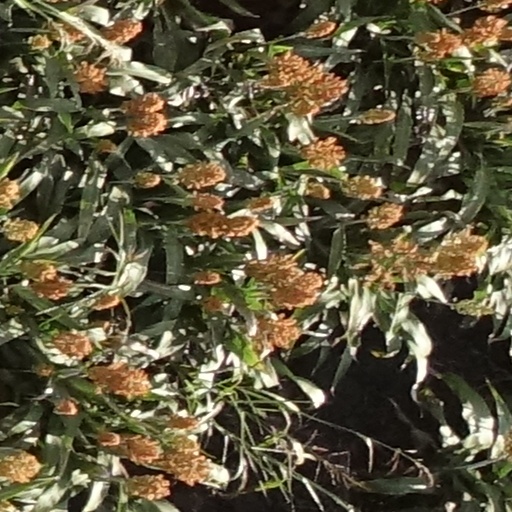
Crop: sorghum